List of admirals of Sweden

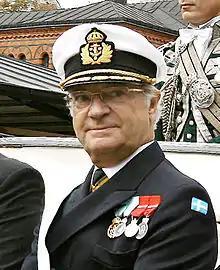
King Carl XVI Gustaf of Sweden in admiral's uniform

In Sweden, the admiral's rank first appeared during the reign of Gustav I, who in 1522 gave it to Erik Fleming, a Council of the Realm. During Gustav's reign as king and throughout the latter part of the 16th century, the highest command of a fleet was led by a "översteamiral" ("colonel admiral"), to whose assistant a "underamiral" was appointed. It was not until 1569 that a permanent "översteamiral" was appointed; In 1602 the title was exchanged for "riksamiral" ("Admiral of the Realm"). The first permanent "underamiral" was appointed in 1575; his office ceased in 1619. Vice admiral is first mentioned in 1577. The admirals of the Swedish Navy have, incidentally, been as follows: "generalamiral" ("general admiral"), amiralgeneral ("admiral general"), "storamiral" ("grand admiral"), "överamiral", "riksviceamiral" ("Vice Admiral of the Realm"), "amiralgenerallöjtnant" ("admiral lieutenant general"), "amirallöjtnant" ("lieutenant admiral"), "schoutbynacht" and "konteramiral" ("rear admiral").